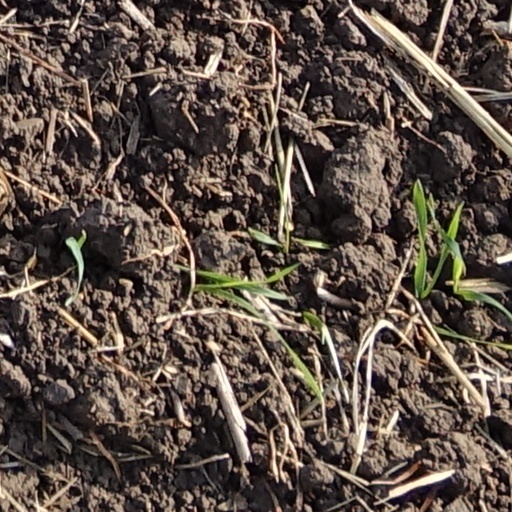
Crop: wheat